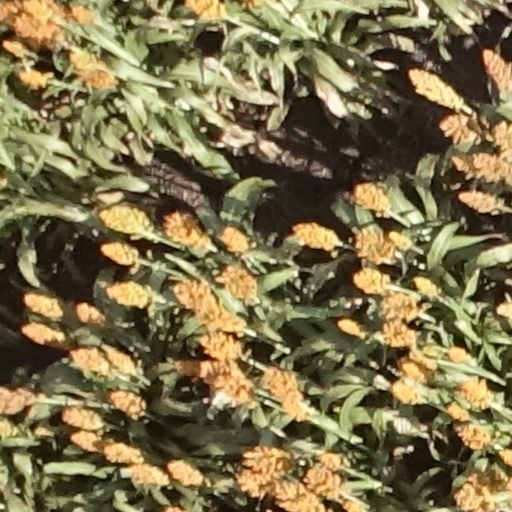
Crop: sorghum